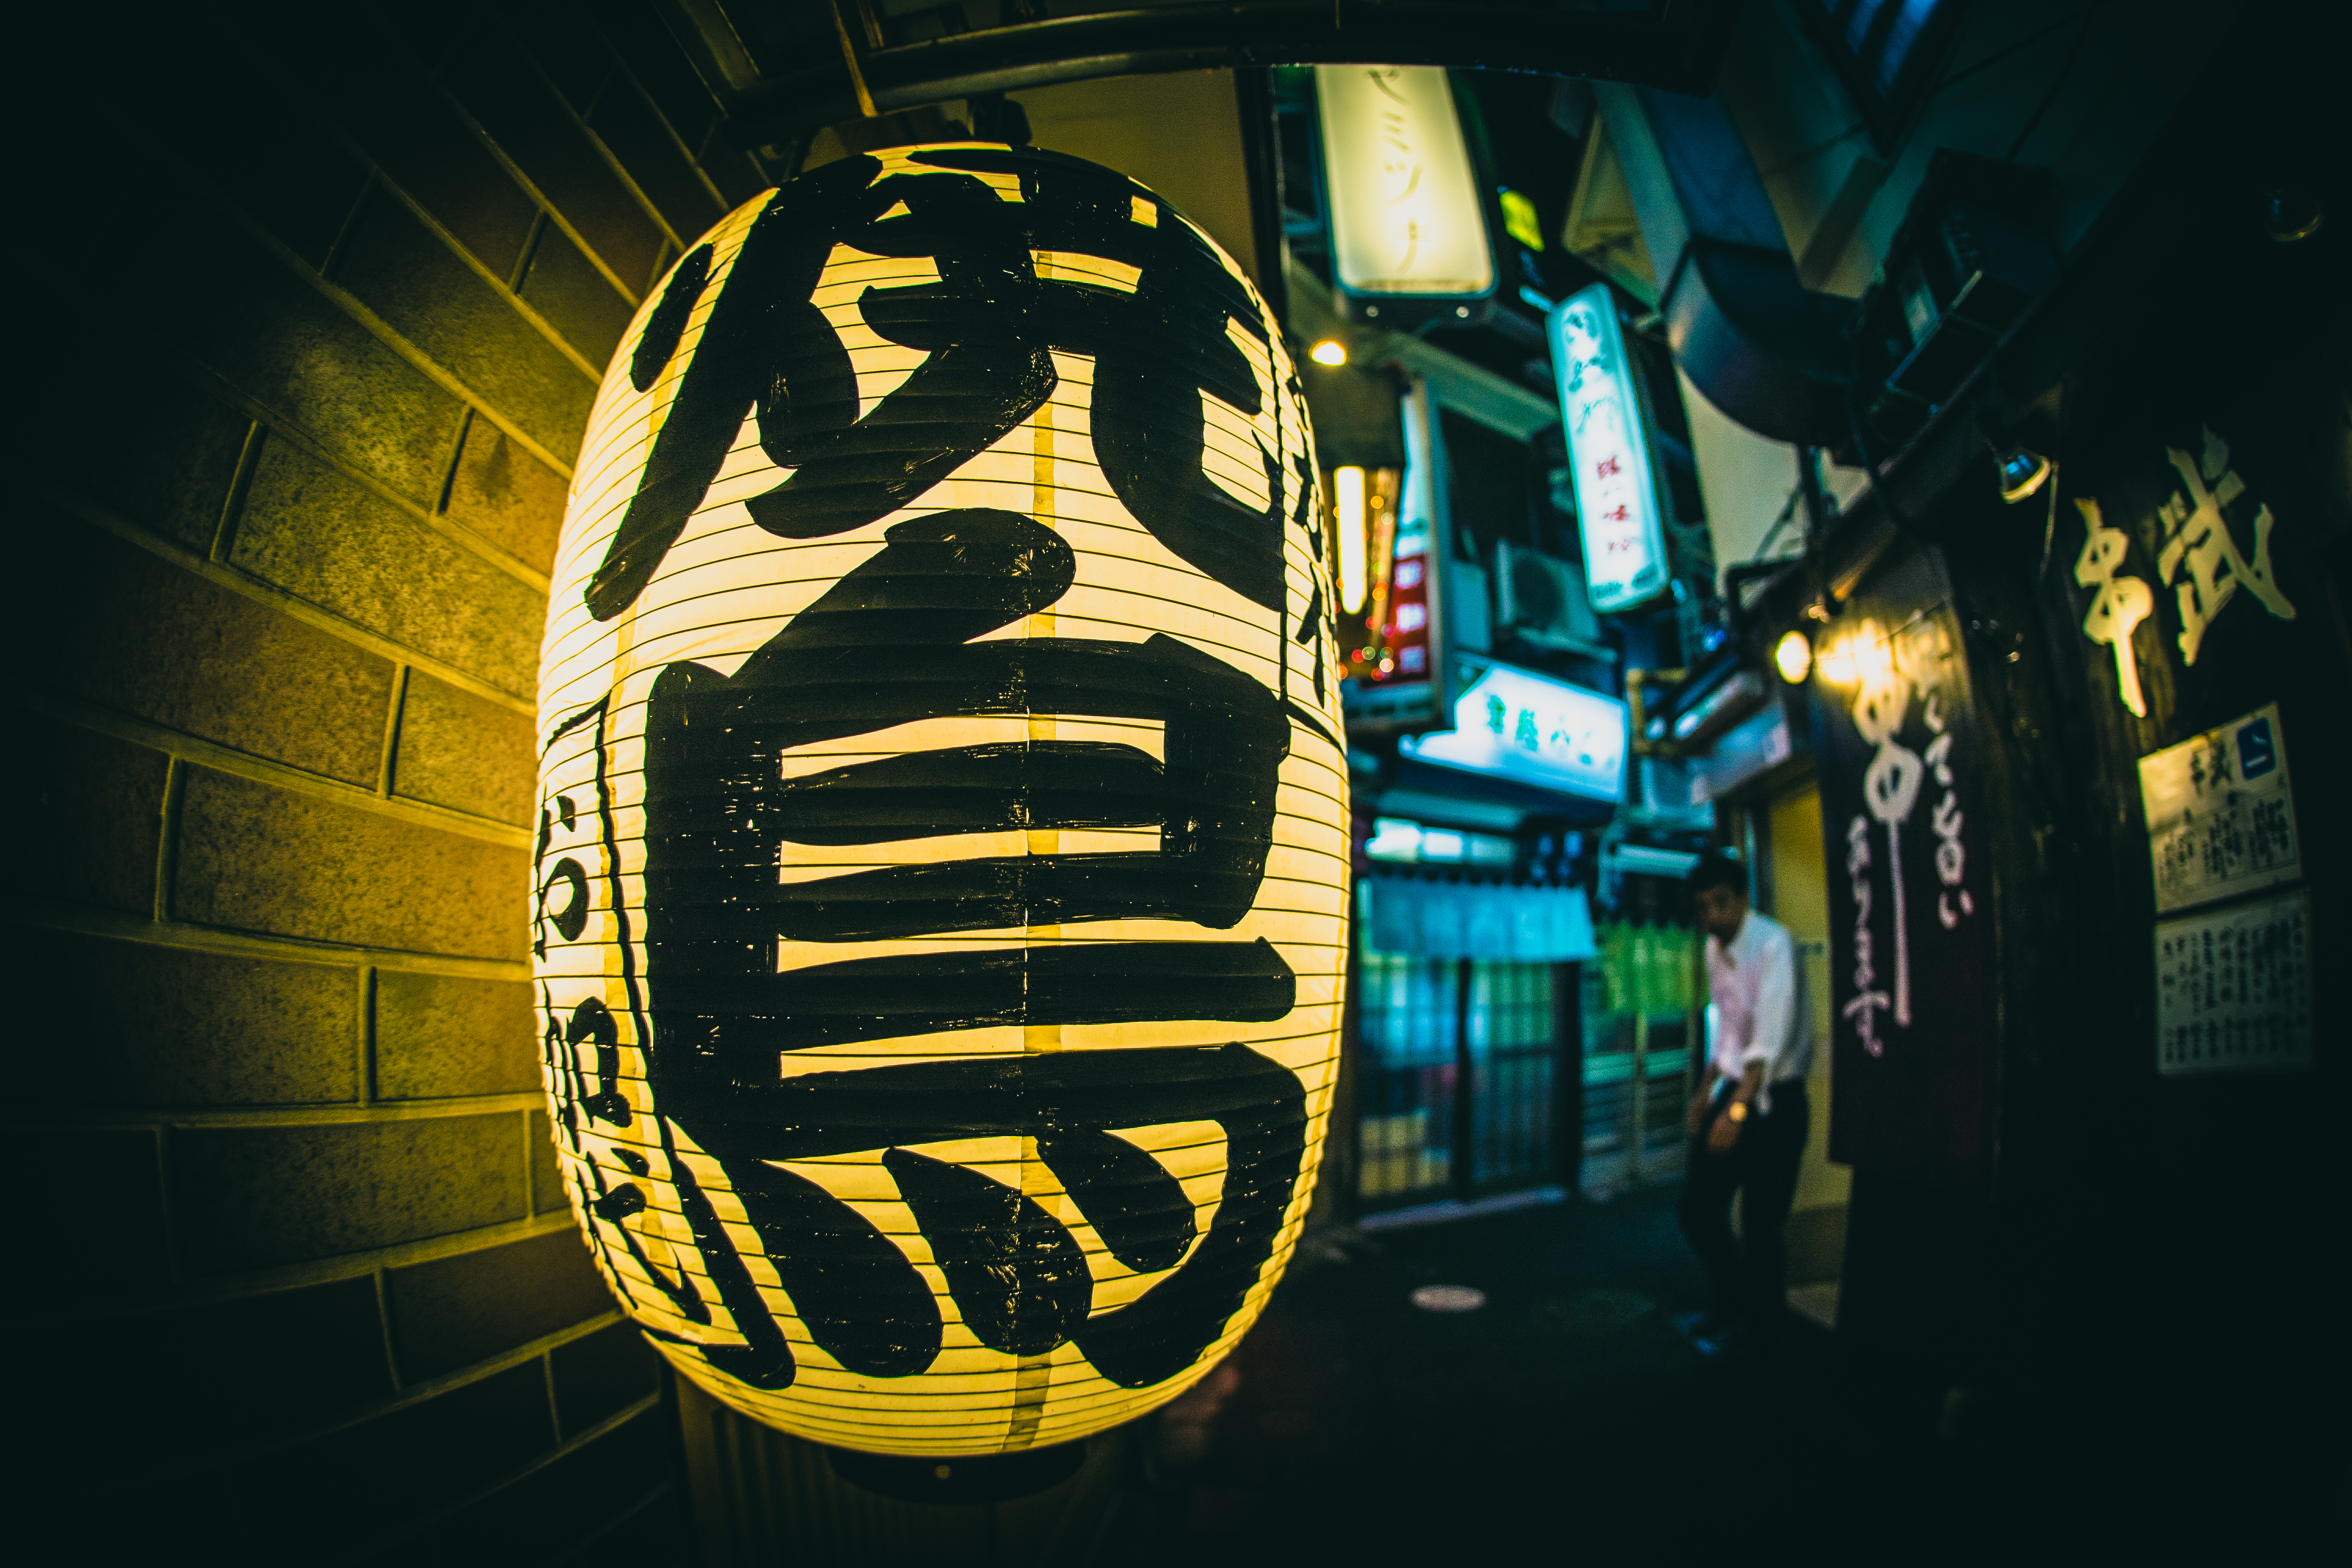
light, night, lantern, color, darkness, yellow, nightphotography, art, illustration, yokohama, ilce7m2, tanukiyokocho, nightalley, yakitori, narrowstreet, computer wallpaper